Nicoletta Braschi

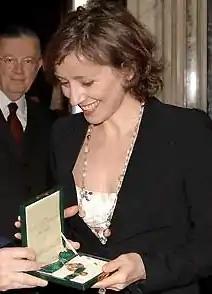
Braschi in 2005

Nicoletta Braschi (born 19 April 1960) is an Italian actress and producer, best known for her work with her husband, actor and director Roberto Benigni.